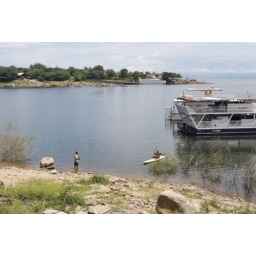
Got the line entangled in the brush along the shore of lake kariba while fishing for bream and tiger